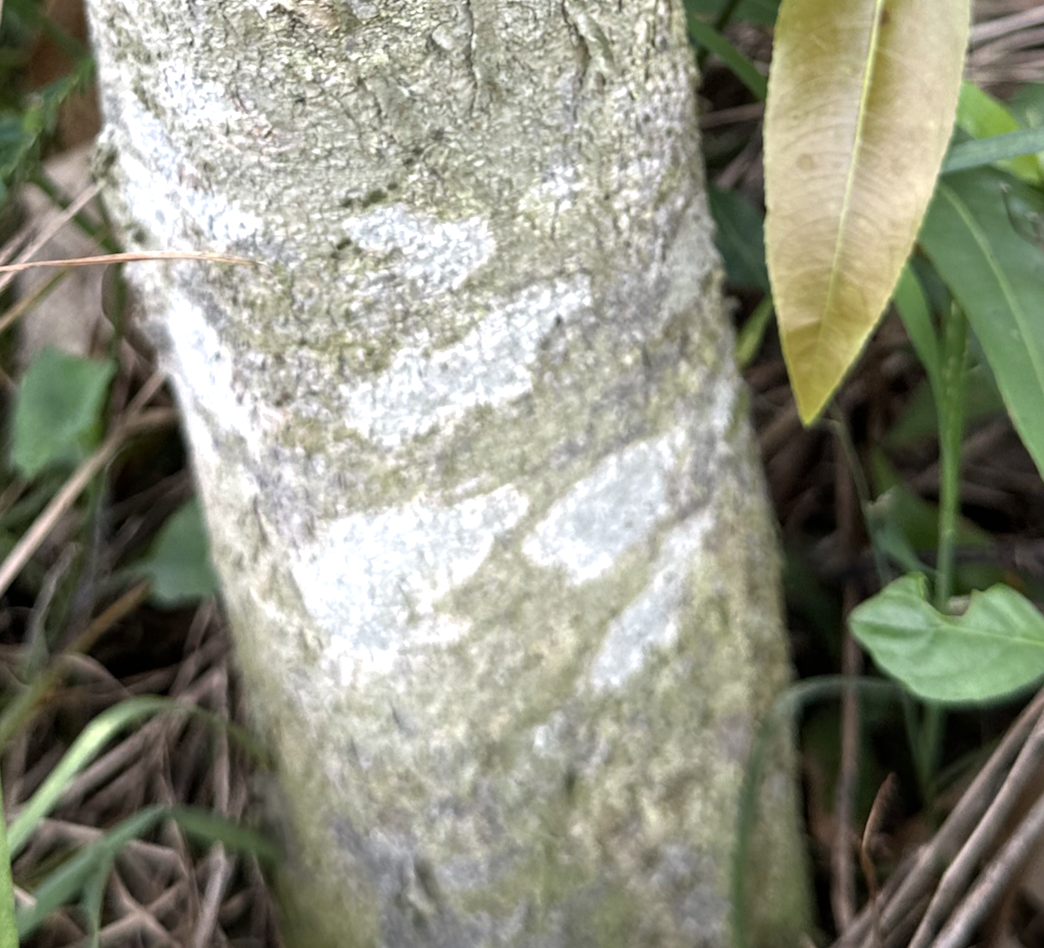
Label: pink_disease